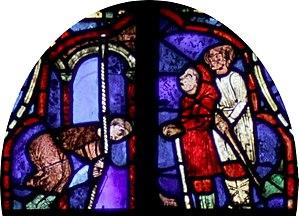
Le vitrail du zodiaque et des travaux des mois à Chartres est un vitrail du déambulatoire sud de la cathédrale Notre-Dame de Chartres, qui représente en parallèle les signes du zodiaque et les occupations agricoles du mois correspondants. Il partage cette baie, numérotée 028 dans le Corpus vitrearum, avec le vitrail de la Vie de la Vierge, à droite dans la même baie, et un oculus représentant le Christ bénissant, Alpha et Oméga.